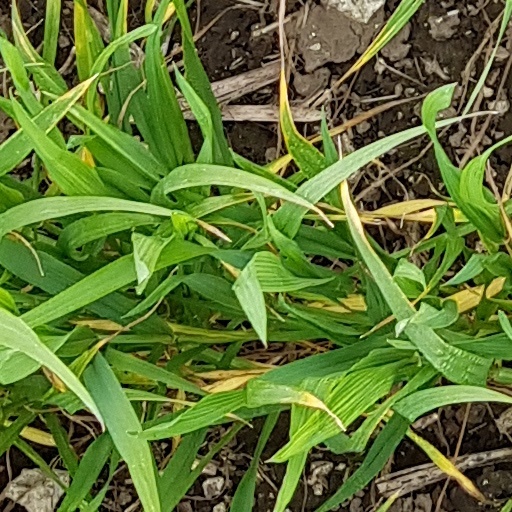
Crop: wheat